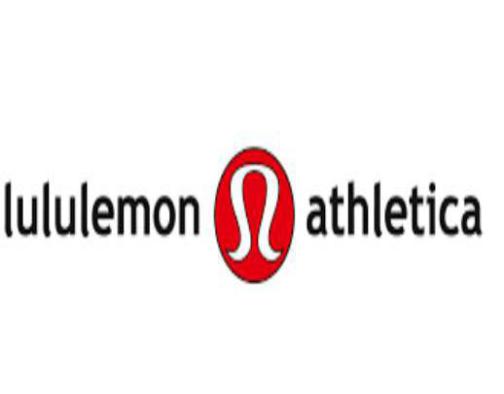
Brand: lululemon athletica-2
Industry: Sports